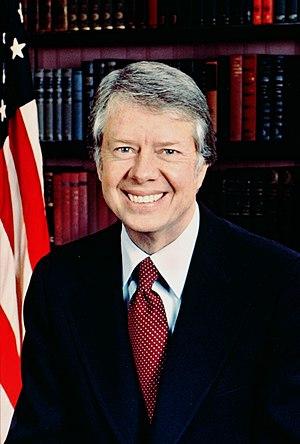
Le prix Nobel de la paix récompense « la personnalité ou la communauté ayant le plus ou le mieux contribué au rapprochement des peuples, à la suppression ou à la réduction des armées permanentes, à la réunion et à la propagation des progrès pour la paix » selon les volontés, définies par le testament, d'Alfred Nobel. Cela comprend la lutte pour la paix, les droits de l'homme, l'aide humanitaire et la liberté.
Liste des candidats démocrates à la présidence des États-Unis.
L'élection présidentielle américaine de 1980 a lieu dans un contexte de crise économique mondiale, marquée également par la crise des otages américains en Iran. Le président sortant Jimmy Carter, candidat à un second mandat, est confronté à Ronald Reagan et à plusieurs candidats de petits partis dont le centriste John Anderson. Au terme d'une campagne acharnée où Jimmy Carter décrit Reagan comme un dangereux extrémiste de droite et où ce dernier ridiculise le président sortant, l'ancien gouverneur de Californie est largement élu alors que, simultanément, les républicains remportaient une majorité absolue des sièges au Sénat, pour la première fois en 28 ans, marquant l'avènement de la révolution conservatrice.